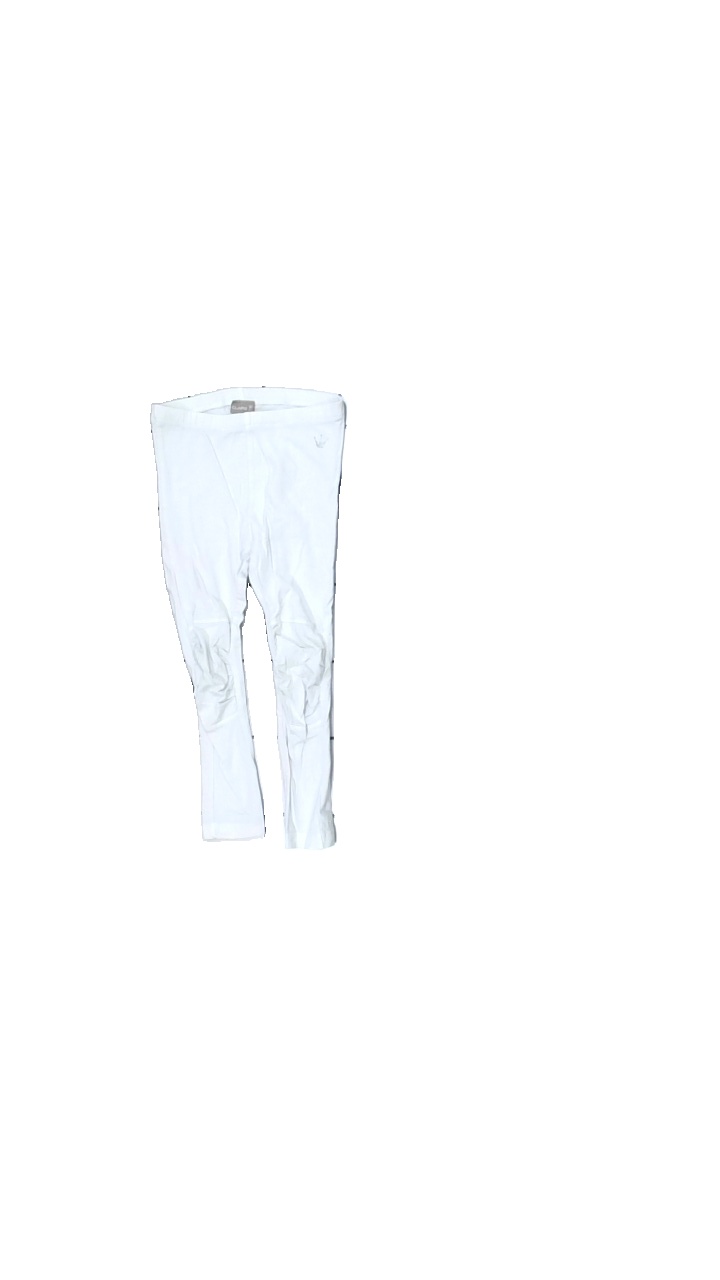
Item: Tights (Children)
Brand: Claire
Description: vita tights som är missfärgade
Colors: White
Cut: Regular
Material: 100% cotton
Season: All
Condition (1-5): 2
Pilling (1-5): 5
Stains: Major
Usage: Export
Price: <50